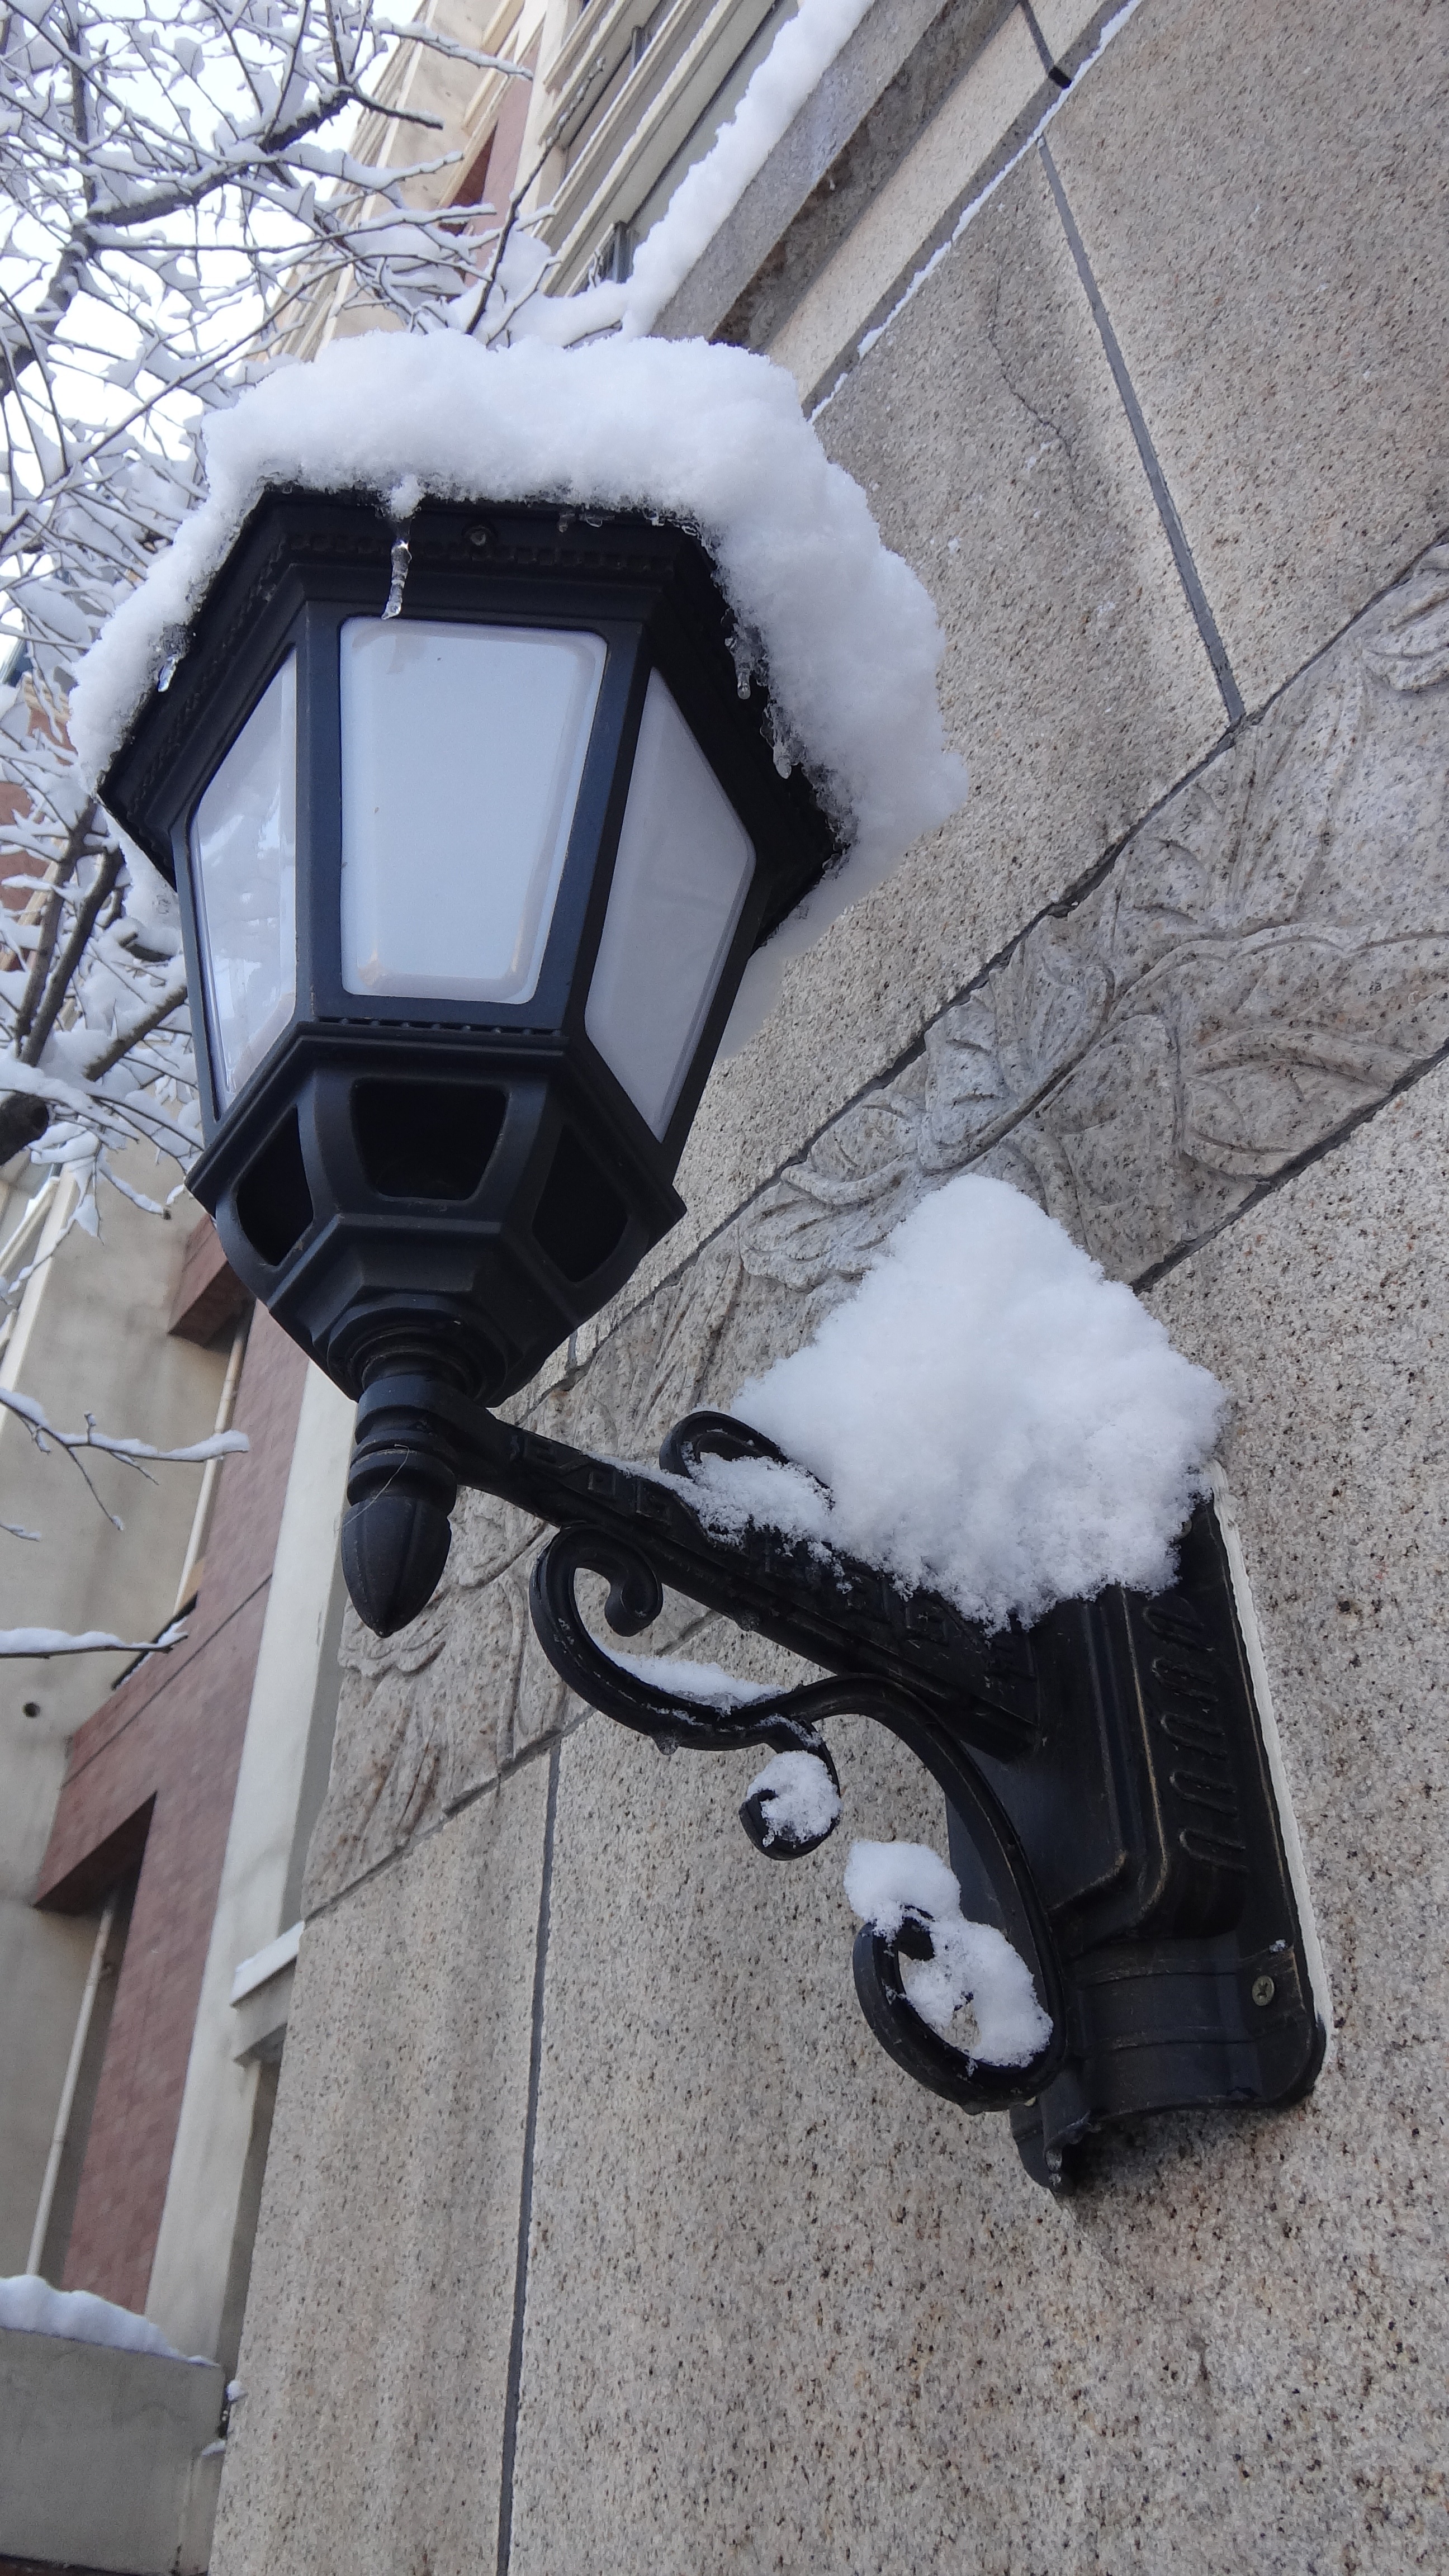
snow, winter, light, white, street, window, community, weather, black, lighting, street lamp, continental